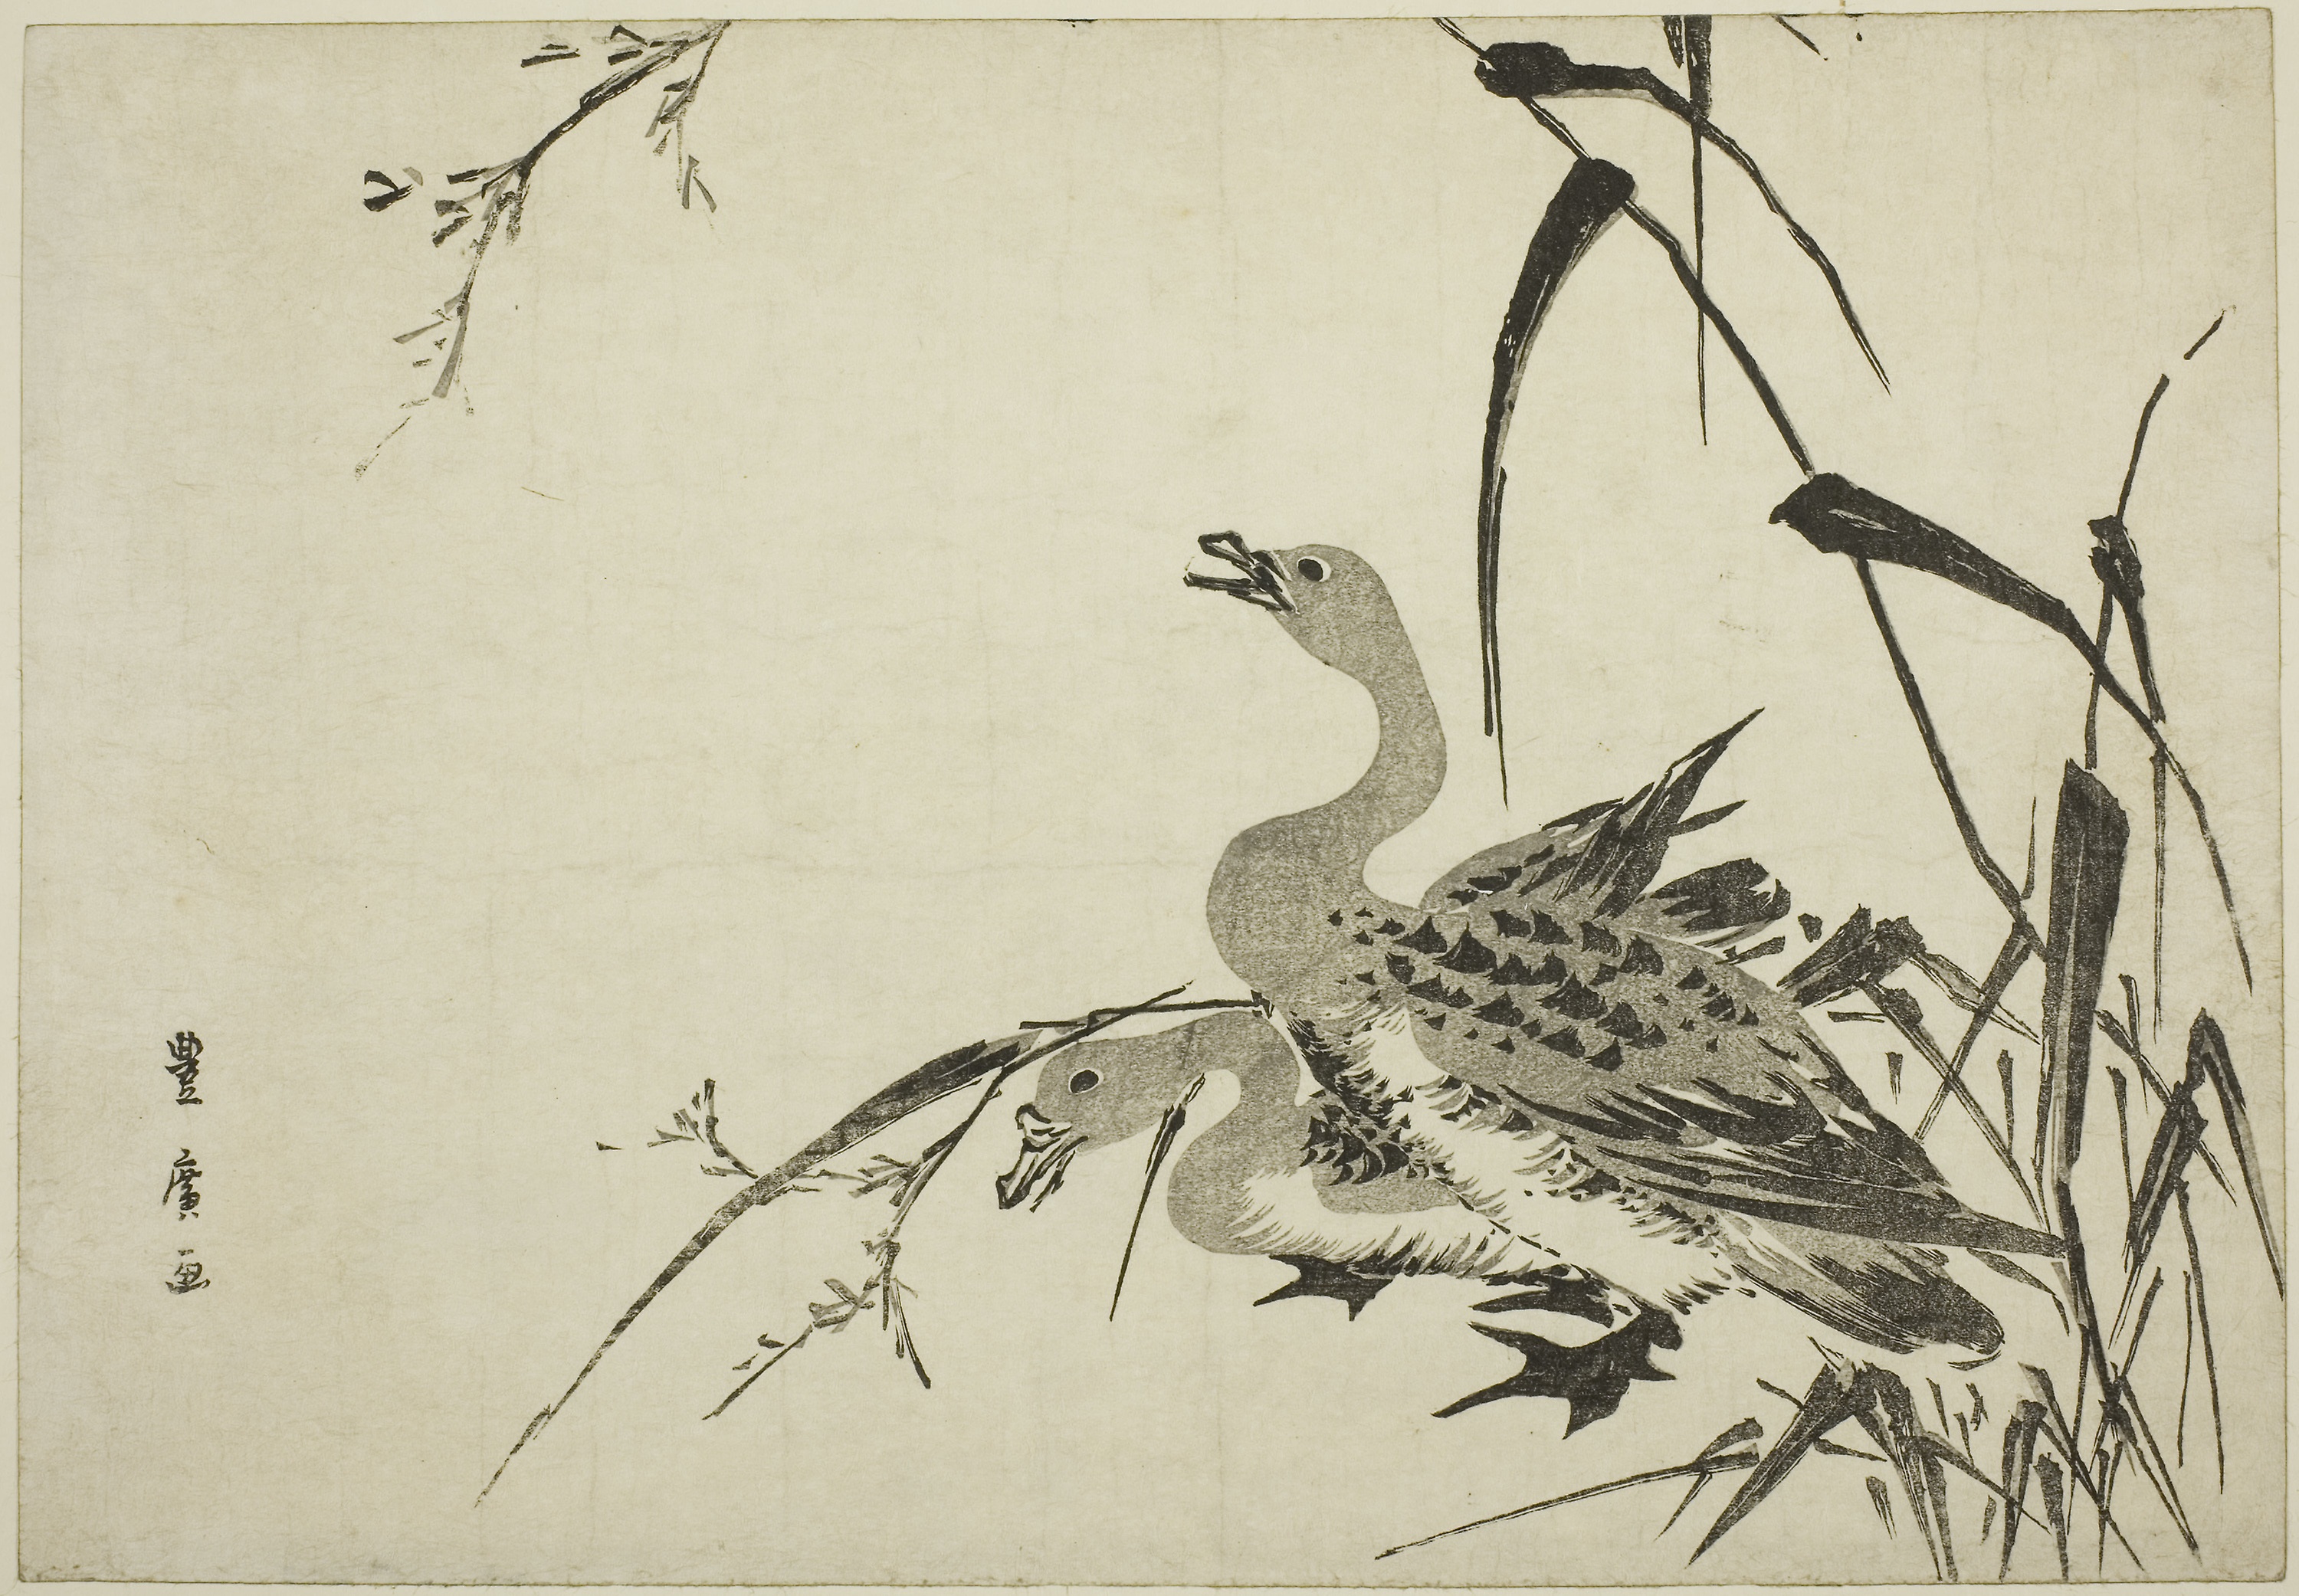
bird, goose, botany, water bird, drawing, plant, ducks, geese and swans, duck, illustration, art, beak, waterfowl, sketch